Starstreak

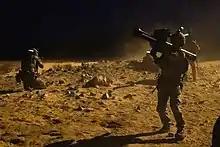
A shoulder-launched Starstreak carried by a Royal Marine on exercise in 2021

The missile was brought into service with 12th Regiment Royal Artillery and 47th Regiment Royal Artillery in 1997 as part of the High Velocity Missile (HVM) system equipped with both the Air Defence Acquisition Device (ADAD) and a ×60 thermal sight. Each regiment was equipped with 108 HVM self-propelled armoured launchers mounted on the Stormer tracked chassis capable of holding eight missiles ready to fire and a further eight reloads (the original capacity of twelve was reduced during a revision). The launchers could originally run on batteries for extended periods to minimise their signature, but significant upgrades dramatically increased the system's power requirements. A light-role variant known as HVM Lightweight Multi Launch (LML), capable of holding three ready-to-fire missiles, was also brought into service with the Air Defence Troop Royal Marines and a Royal Artillery Air Assault Battery attached to 16 Air Assault Brigade. The systems' armoured variant, the HVM Self Propelled (Stormer), saw service during the Second Gulf War but did not fire. The British Army currently uses the A5 fifth-generation missile, significantly improved from the original missile. The HVM SP and LML variants now carry a mix of both Starstreak A5 and Lightweight Multirole Missiles.